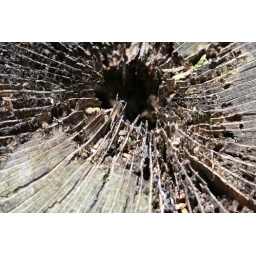
A macrophoto of a decaying tree stump in the back of the lake house